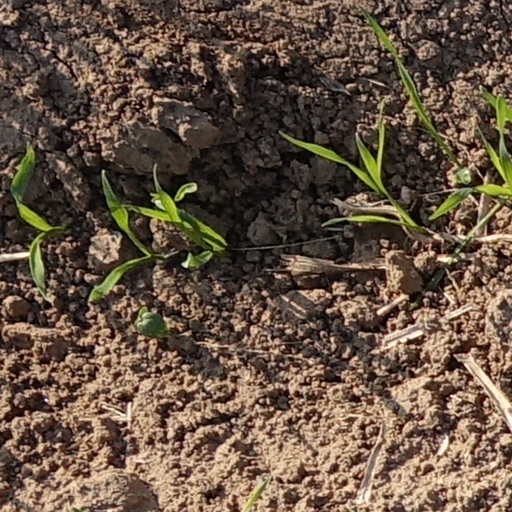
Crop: wheat